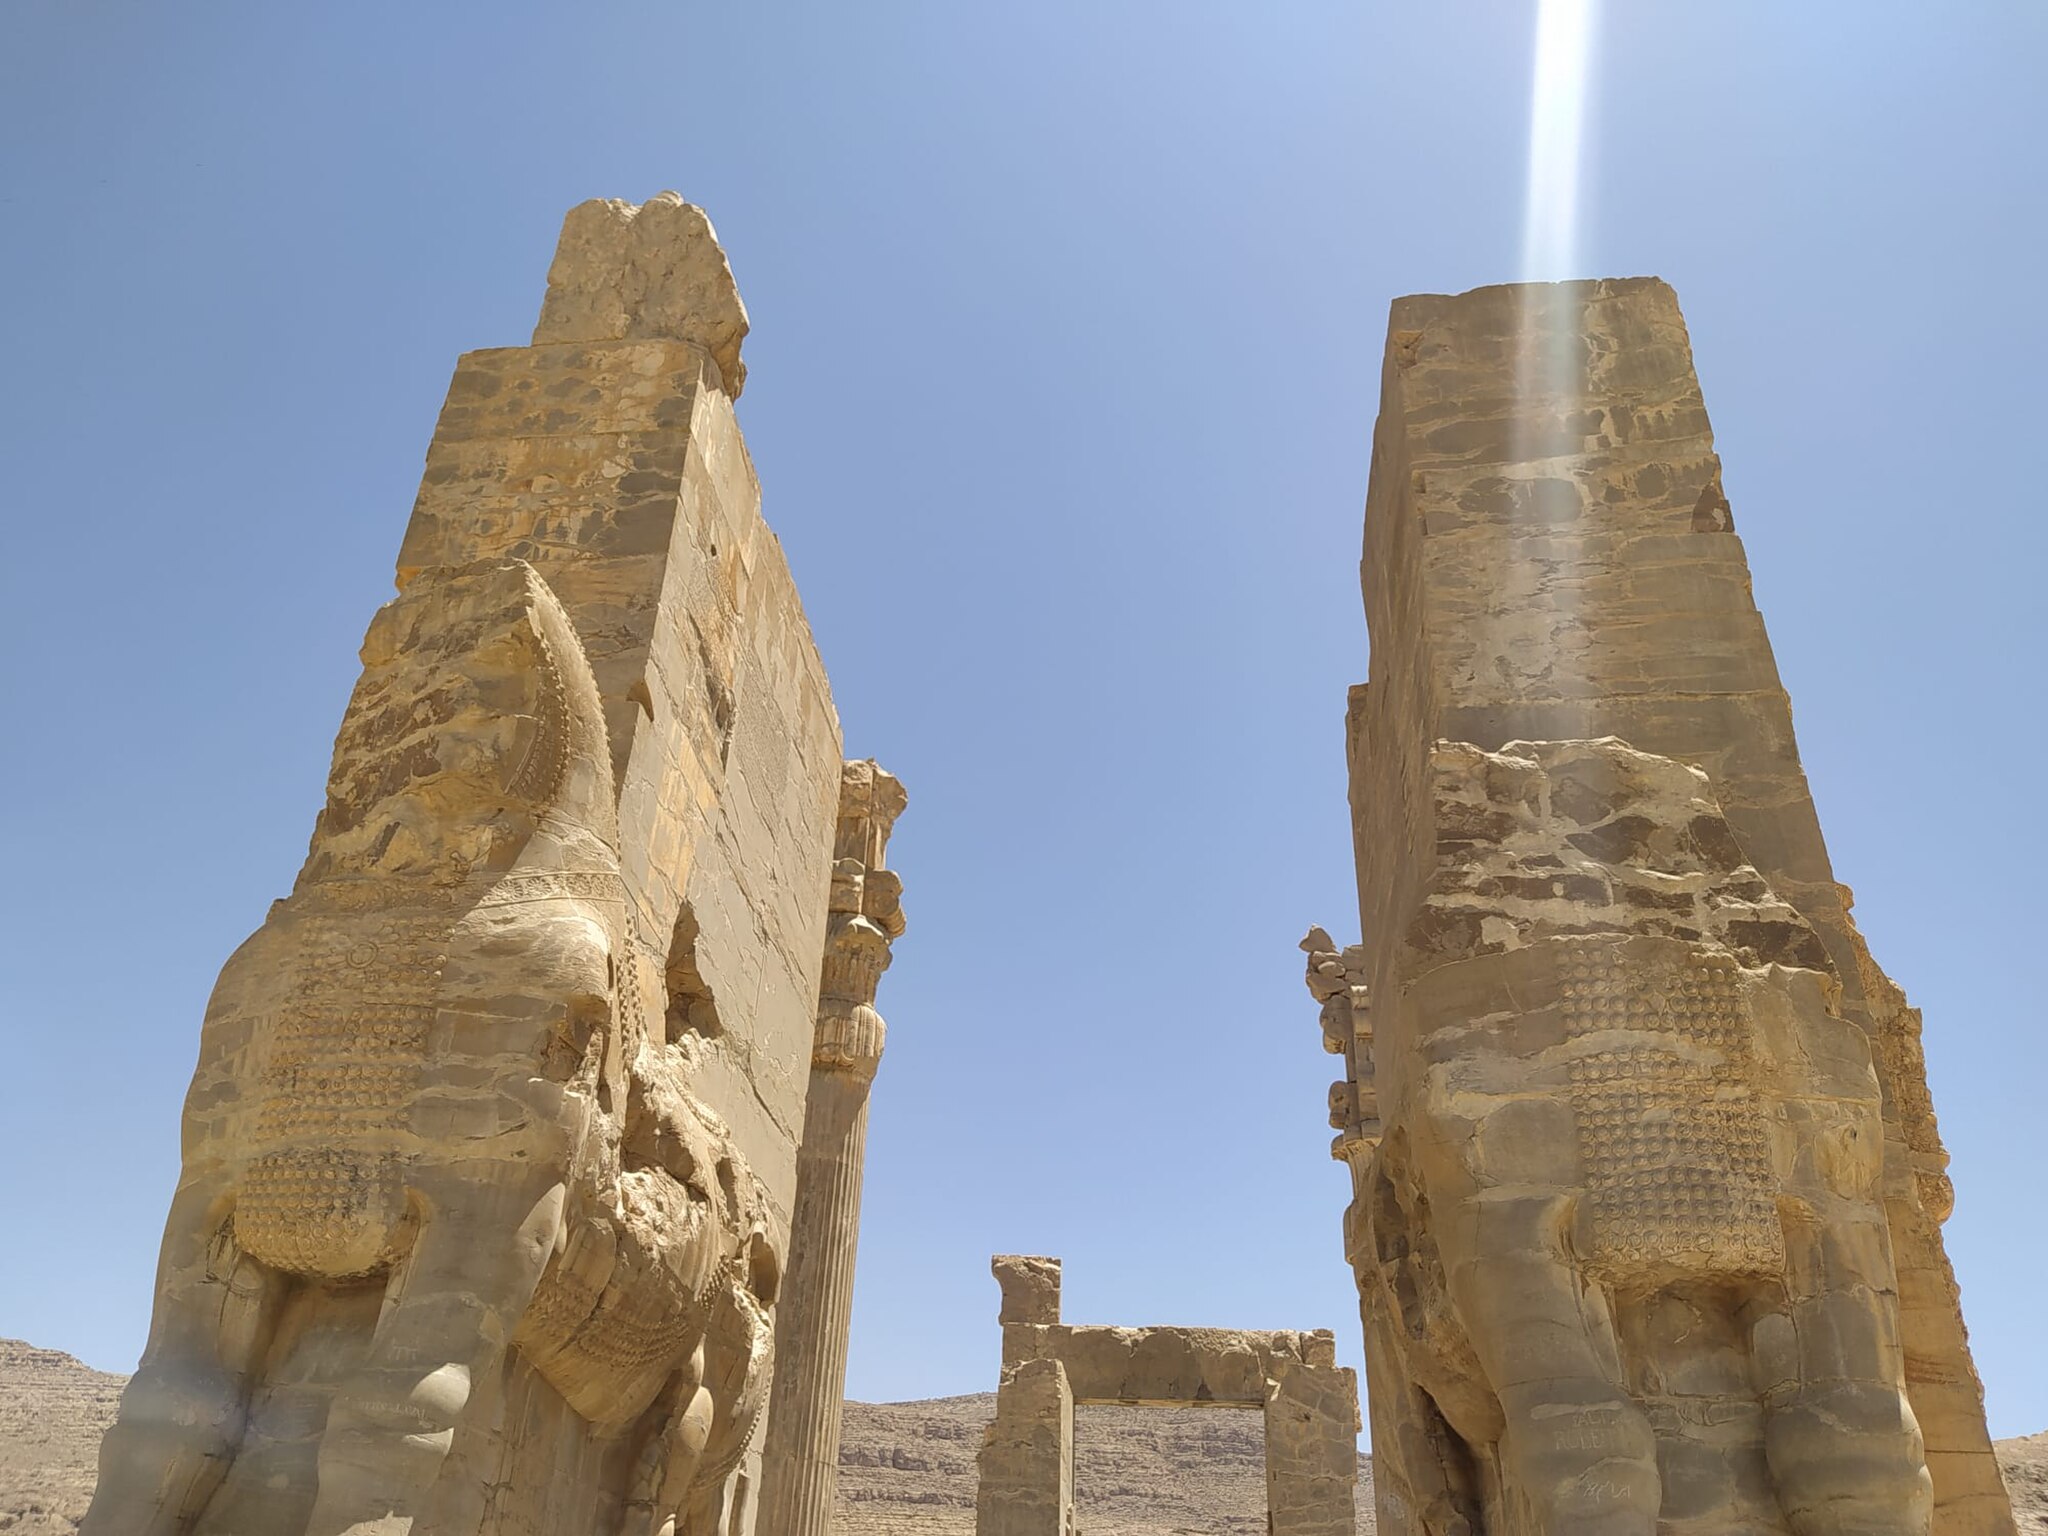
Title: Persepolis, Shiraz
Description: It is a picture from an ancient city of Iran
Date: 2022-05-16
Categories: Self-published work, Details of Gate of All Nations